The Warrior (2015 film)

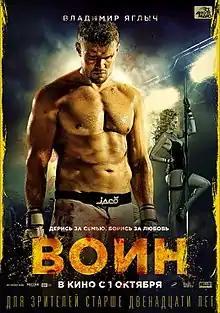
Theatrical release poster

The Warrior is a 2015 Russian sports drama film directed by Alexey Andrianov, starring Sergey Bondarchuk Jr. and Vladimir Yaglych.